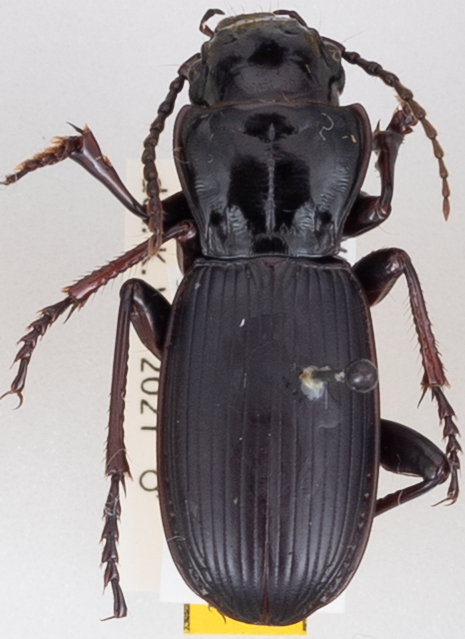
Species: Pterostichus lama
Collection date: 2020-09-08
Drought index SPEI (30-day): -1.186
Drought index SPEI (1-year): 0.006
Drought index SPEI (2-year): -2.09